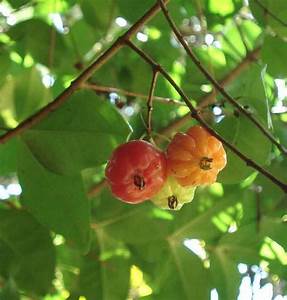
Label: others